Forest

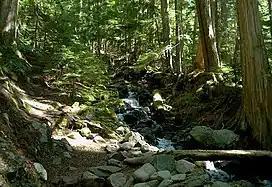
Garibaldi Provincial Park, British Columbia

Temperate broadleaf and mixed forests include a substantial component of trees of the Anthophyta group. They are generally characteristic of the warmer temperate latitudes, but extend to cool temperate ones, particularly in the southern hemisphere. They include such forest types as the mixed deciduous forests of the United States and their counterparts in China and Japan; the broadleaf evergreen rainforests of Japan, Chile, and Tasmania; the sclerophyllous forests of Australia, central Chile, the Mediterranean, and California; and the southern beech Nothofagus forests of Chile and New Zealand.